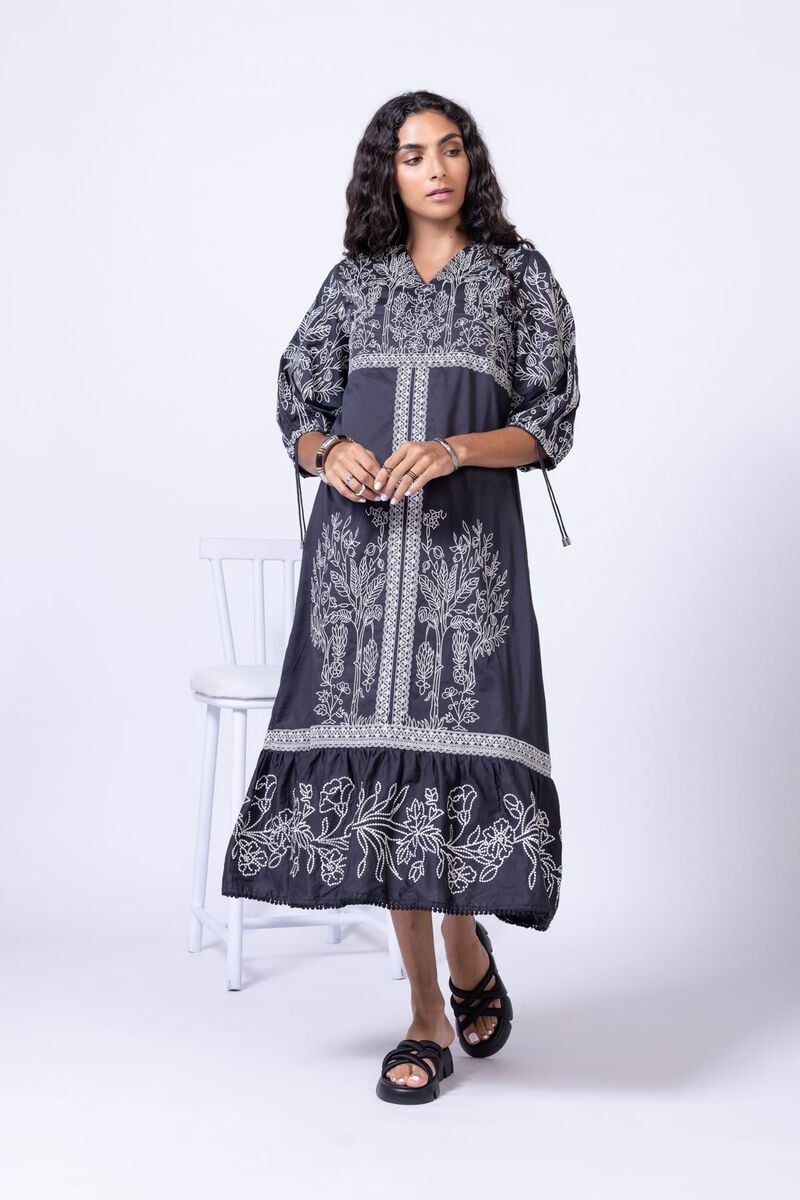
black multi embroidered long sleeve dress